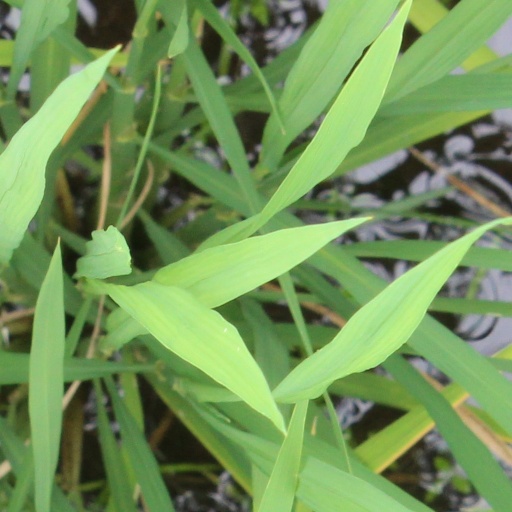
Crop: rice